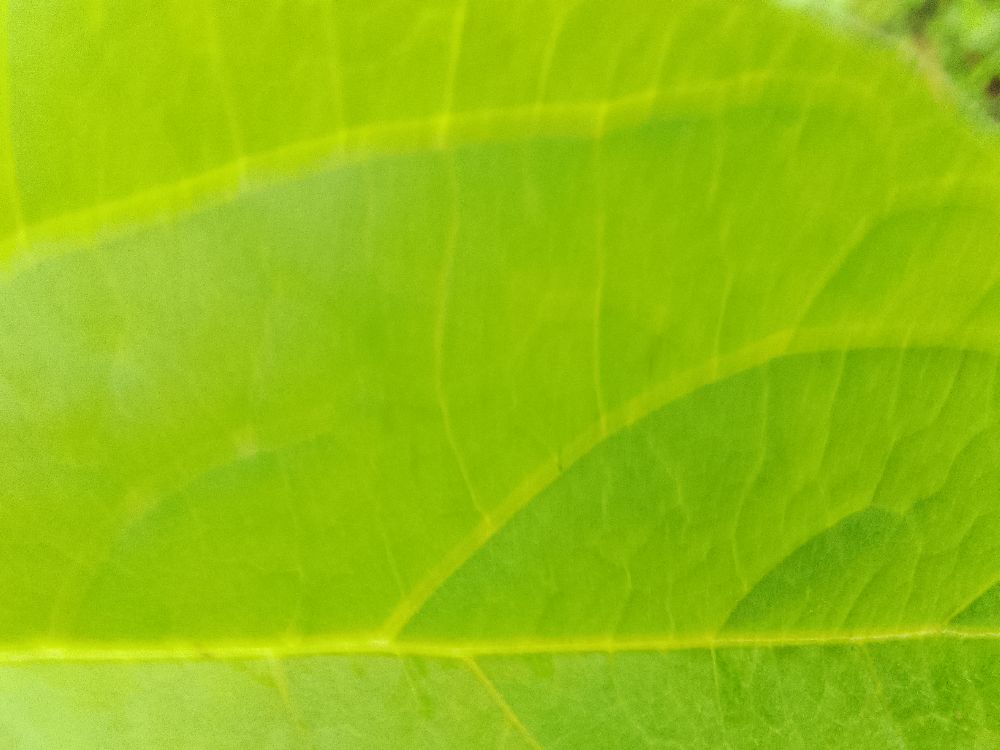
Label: healthy